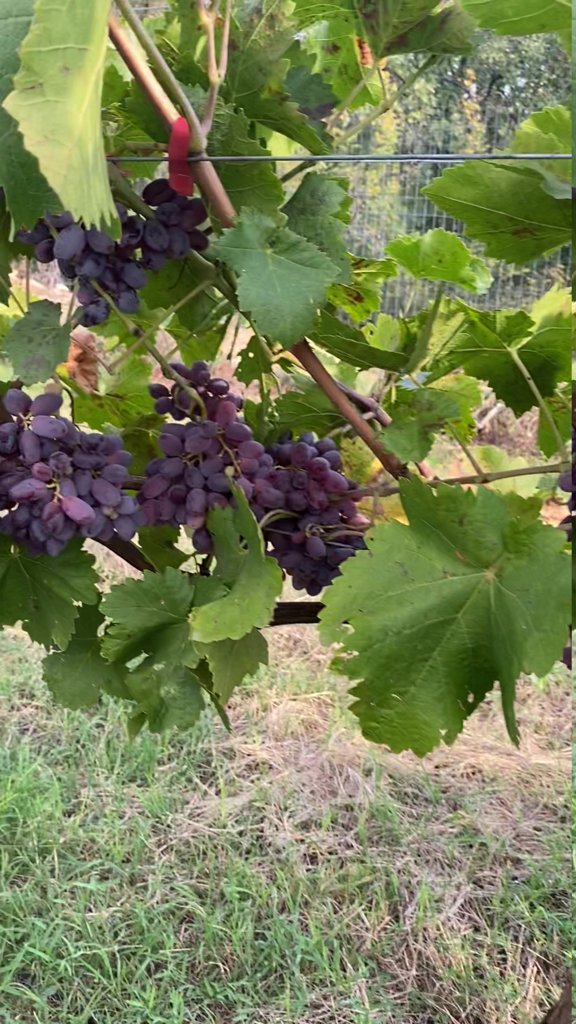
Berries visible: 141
Grape clusters: 4